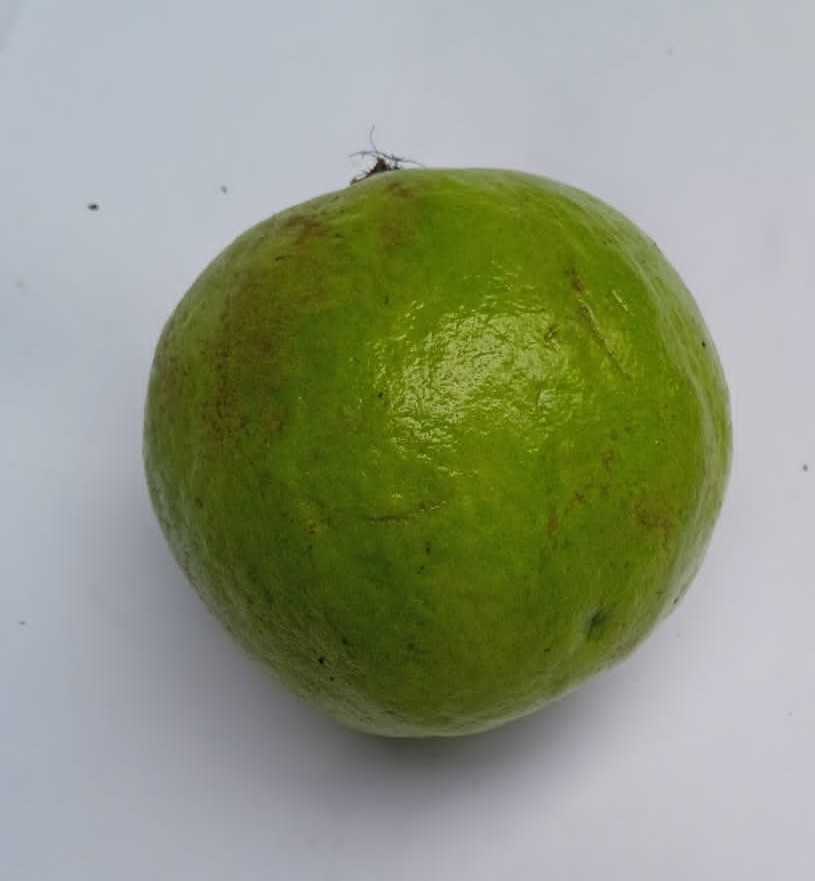
Fruit: guava
Condition: fresh